Bernard Laporte

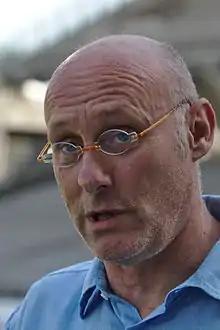

Bernard Laporte (born 1 July 1964) is a rugby player, coach and former French Secretary of State for Sport. From 1999 to 2007, Laporte was the head coach of the France national team. In 2011, he became the head coach at Toulon, after Philippe Saint-André became the new national team coach. He was previously the coach at Stade Français. He was the first fully professional head coach of France. Laporte was president of the French Rugby Federation from December 2016 to January 2023.